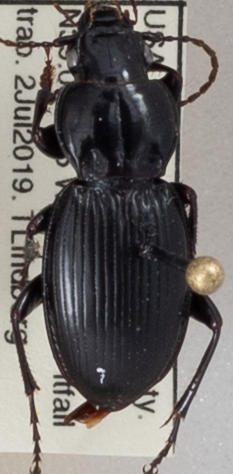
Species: Cyclotrachelus furtivus
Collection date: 2019-07-02
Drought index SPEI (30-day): -0.078
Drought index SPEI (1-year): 2.09
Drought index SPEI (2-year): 2.09